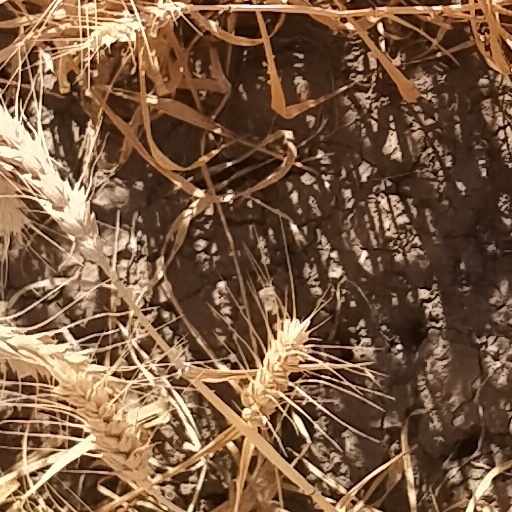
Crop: wheat